Libyan refugees

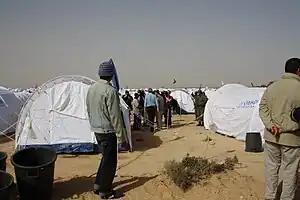
Transit camp for refugees near the Libyan-Tunisian border in March 2011

Libyan refugees are people who fled or were expelled from their homes since the beginning of the Libyan Crisis in 2011, including during the First Libyan Civil War, that deposed Muammar Gaddafi in 2011, and the Second Libyan Civil War (2014–2020). Many people have been displaced from Libya to neighbouring Tunisia, Egypt and Chad, as well as to European countries across the Mediterranean. The majority of refugees from Libya are Arabs, though many others are sub-Saharan African migrants who were living in Libya. These groups were also among the first refugee waves to exit the country. The total number of Libyan refugees was estimated at around 1 million in June 2011, with most returning to Libya after the First Civil War ended. In January 2013, there were 5,252 refugees originating from Libya alongside 59,425 internally displaced persons registered by the UNHCR.